Criticism of Amazon

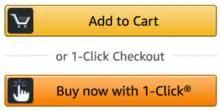
Amazon.com offers the option to add an item to a user's cart or purchase it immediately with 1-Click

The company has been criticized for its alleged use of patents as a competitive hindrance; its "1-Click patent" may be the best-known example. Amazon's use of the 1-click patent against competitor Barnes & Noble's website led the Free Software Foundation to announce a boycott of Amazon in December 1999, which ended in September 2002. On February 22, 2000, the company patented an Internet-based customer referral system known as an affiliate program. Industry leaders Tim O'Reilly and Charlie Jackson spoke out against the patents and O'Reilly published an open letter to Amazon CEO Jeff Bezos, petitioning Bezos to "avoid any attempts to limit the further development of Internet commerce". O'Reilly collected 10,000 signatures, and Bezos responded with an open letter. The protest ended with O'Reilly and Bezos visiting Washington, D.C. to lobby for patent reform. The company received a patent, "Method and system for conducting a discussion relating to an item on Internet discussion boards", on February 25, 2003. On May 12, 2006, the USPTO ordered a re-examination of the 1-Click patent based on a request by actor Peter Calveley, who cited an earlier e-commerce patent and the Digicash electronic cash system.